Tradescantia zebrina

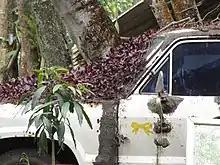
"Tradescantia zebrina" engulfing a truck

It is classified as a Category 1b Invasive Species in South Africa, and thus may no longer be planted or propagated. All trade in seeds, cuttings or other propagative material is prohibited. It may not be transported or be allowed to disperse, either in rural or urban areas. It is also an invasive species in the Galápagos Islands.